Answer in natural language. Considering the relative positions, where is blue and white striped wooden bed with respect to Window? Choose between the following options: below or above
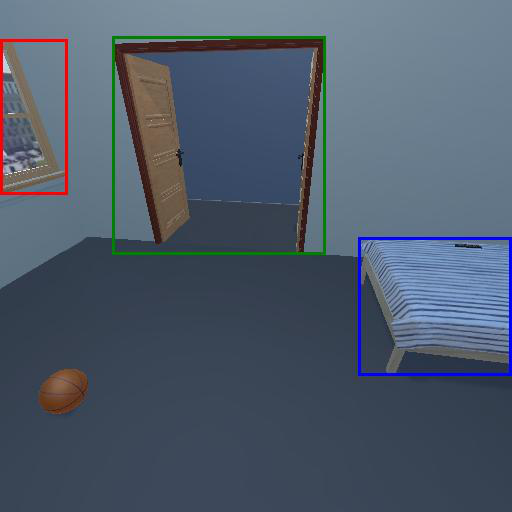
<answer>below</answer>